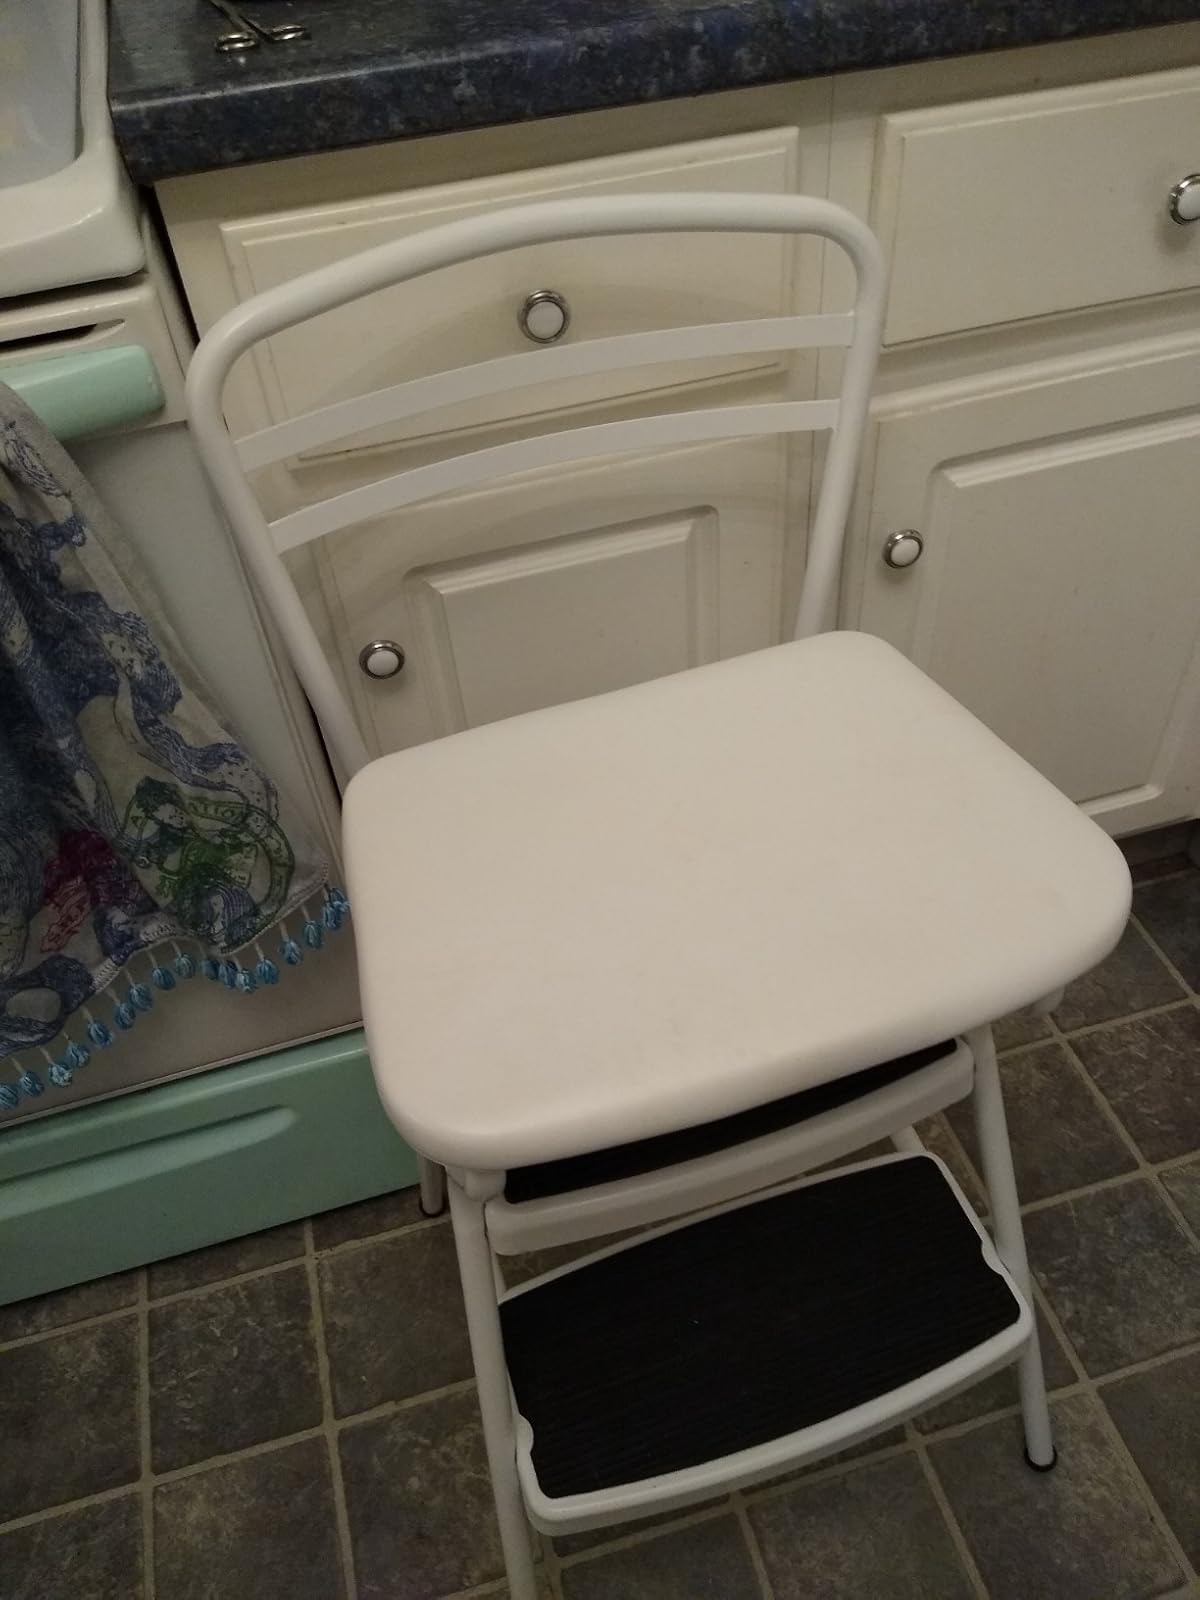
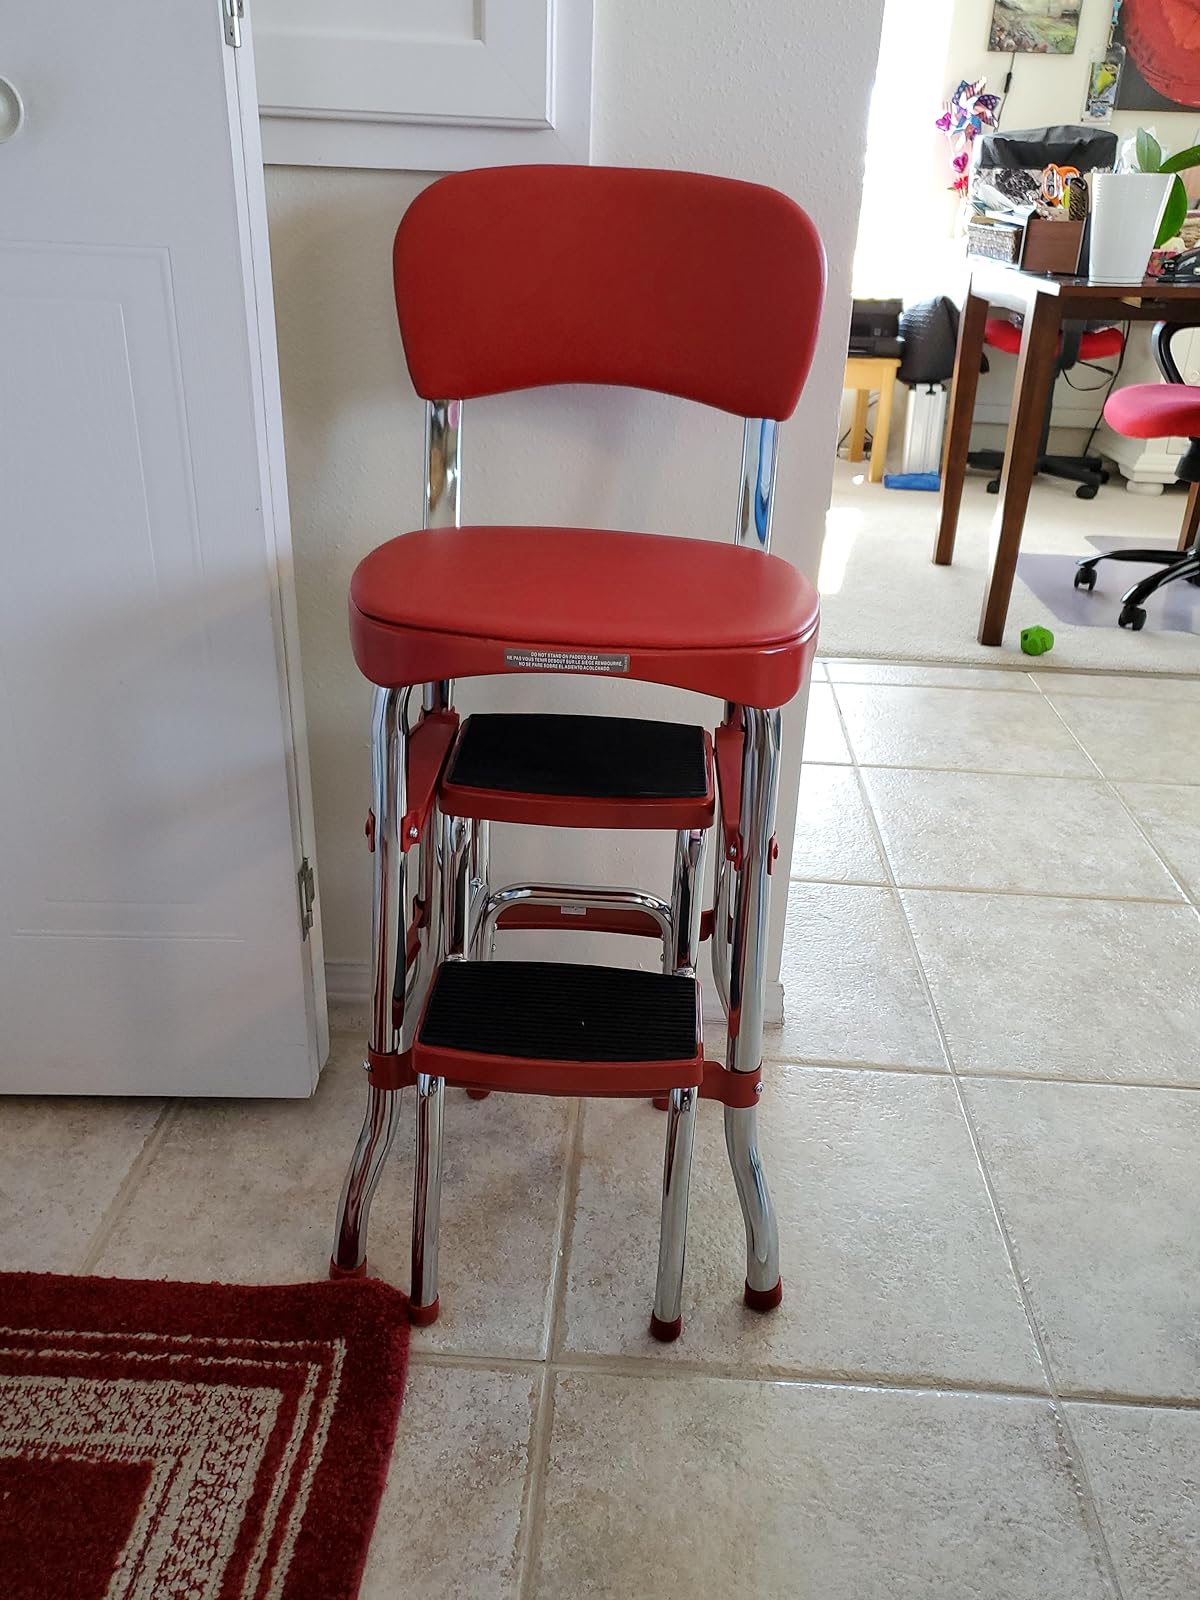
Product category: items_chair
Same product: no